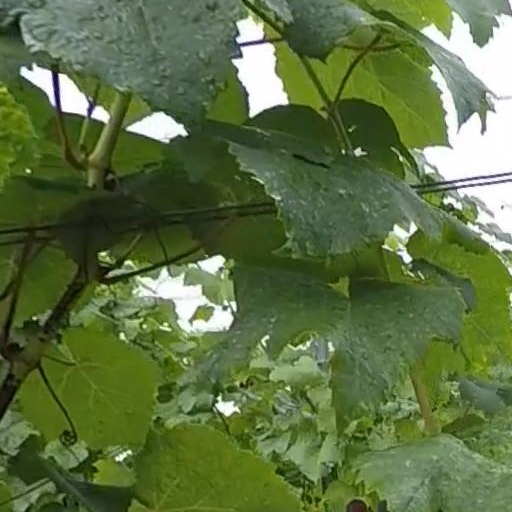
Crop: grape